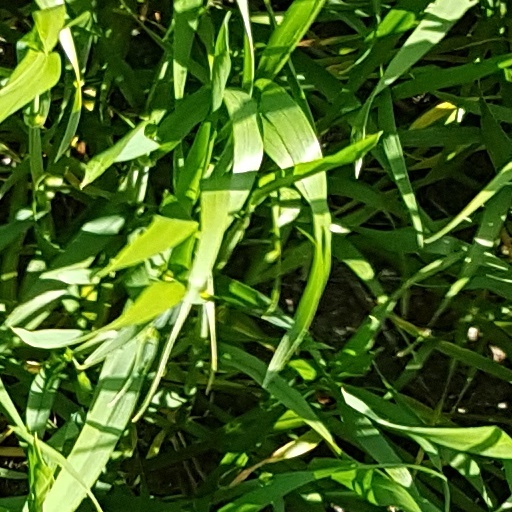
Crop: wheat